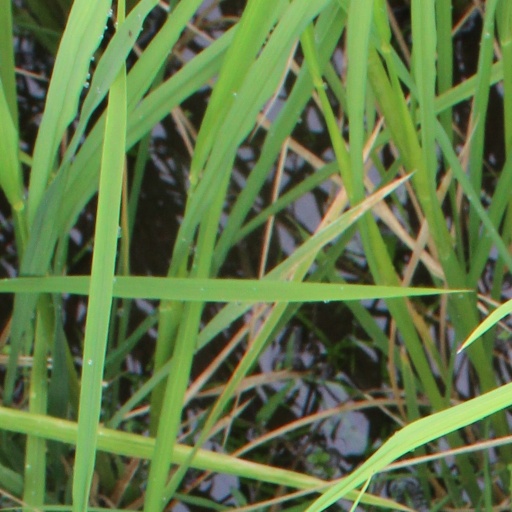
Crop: rice